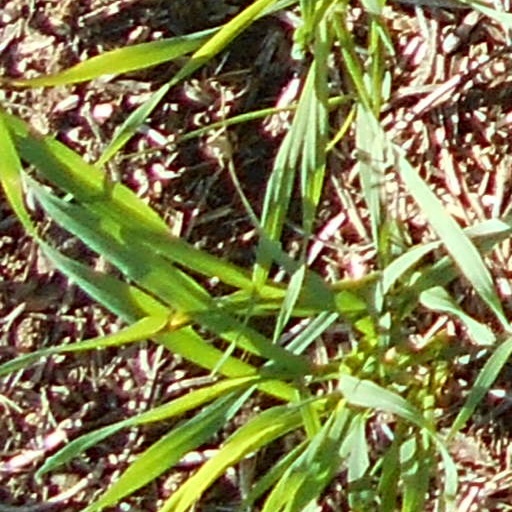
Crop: wheat